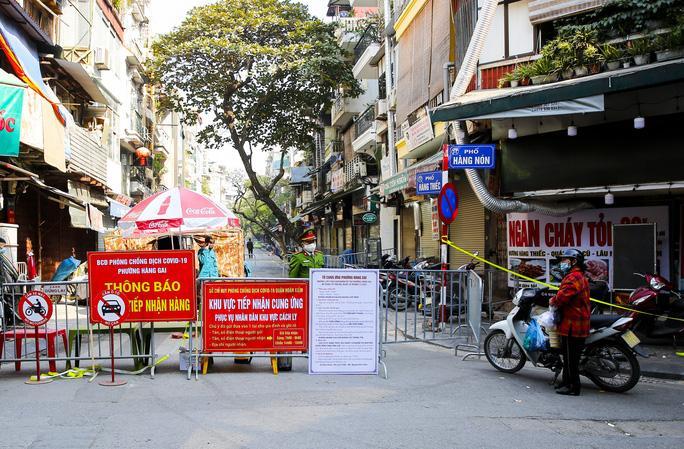
có một đồng chí công an đang đứng ở bên khu vực rào chắn